2018 Geelong Football Club season

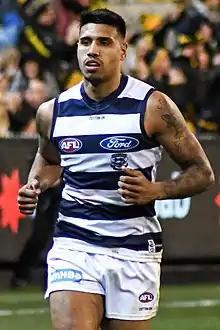
Male athlete jogging during an Australian rules football game

The fixture for the 2018 season was confirmed by the AFL in October 2017; Geelong were scheduled to play nine games at GMHBA Stadium. This was an increase from the previous season where the Cats played seven games at their home ground. Although uncertain of the impact of Gary Ablett's return to Geelong, Peter Ryan of "The Age" predicted that the Cats would "qualify high" for the finals due to having "nine home games and a quality midfield". This assessment was reflected in the annual pre-season survey of captains conducted by "AFL.com.au", with eight out of the other 17 club captains expecting that Geelong would qualify for the finals this season.